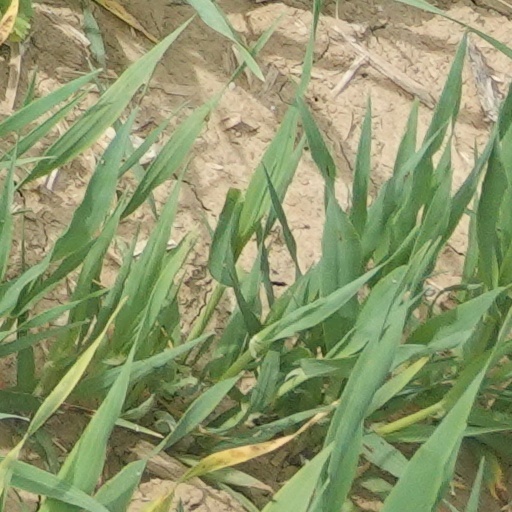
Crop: wheat